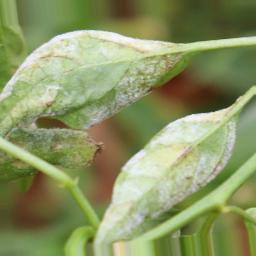
Label: powdery mildew